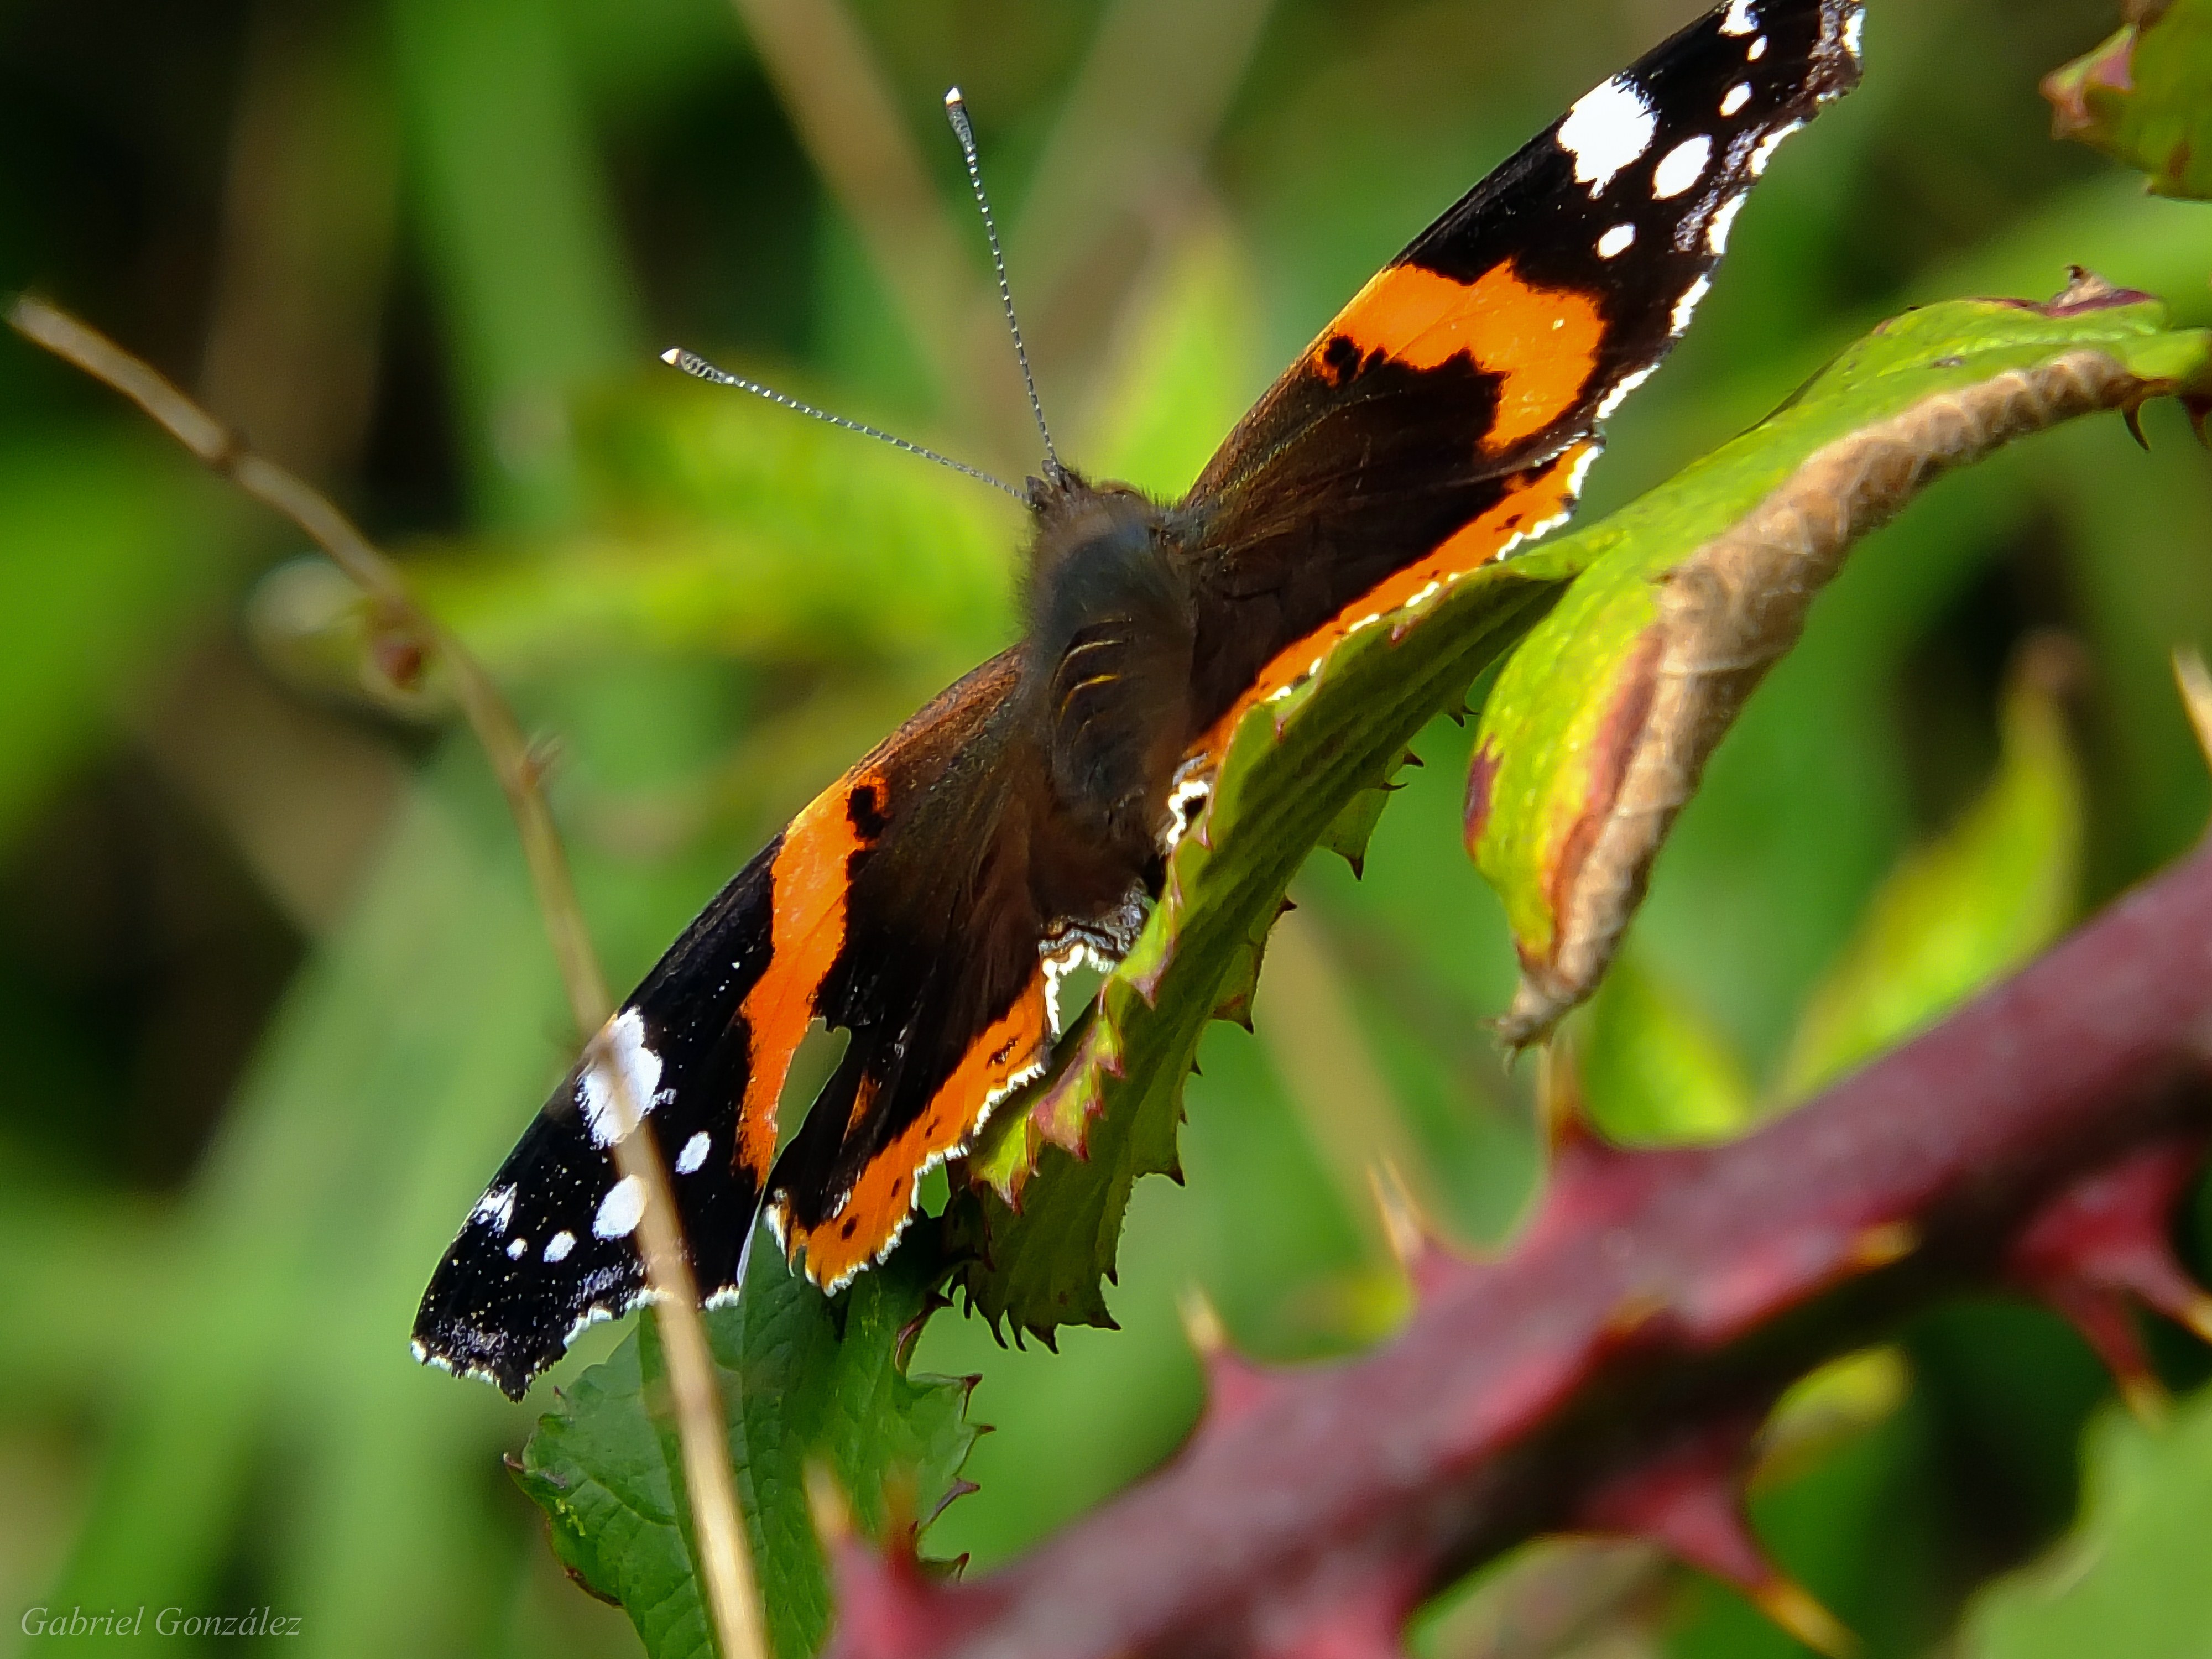
nature, wing, flower, wildlife, insect, macro, butterfly, fauna, invertebrate, animals, naturaleza, butterflies, nectar, ggl1, gaby1, xovesphoto, animales, varios, some, mariposas, gphoto, fujifilmxs1, macro photography, arthropod, pollinator, moths and butterflies